Ploëzal

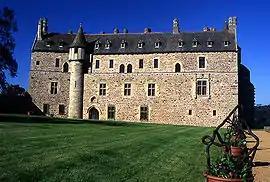
"Château de la Roche-Jagu"

Ploëzal is a commune in the Côtes-d'Armor department of Brittany in northwestern France.